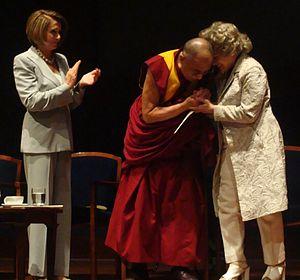
Le 14ᵉ dalaï-lama a reçu de nombreux prix en raison de ses engagements et activités spirituelles, politiques, écologiques et humanitaires dans le monde.